Question: Please indicate a possible affordance area of the bottle that can be used for holding
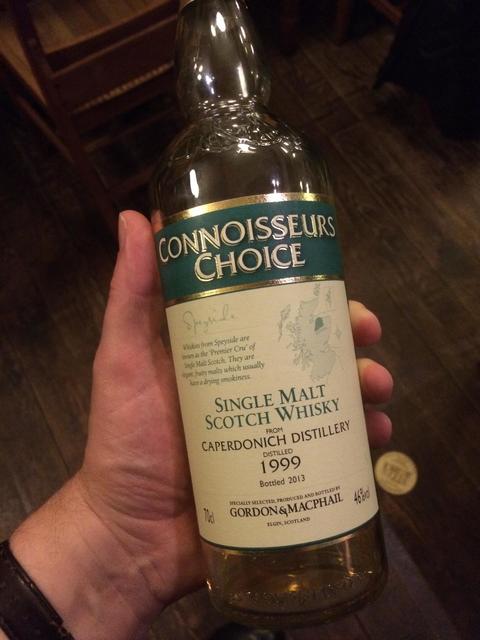
Answer: [144.447, 5.51, 388.318, 624.865]